Samuel de Champlain

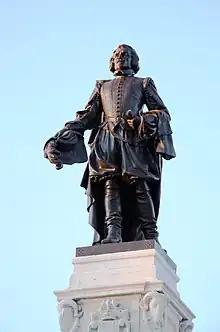
Statue of Samuel de Champlain at sunrise (looking to the north-west; with a similar expressive face as traditionally Jacques Cartier's), by (Paris, 1896–1898), as newly repaired for 2008, at Quebec City since 1898, near "Château Frontenac" grand hotel, on the "Terrasse Dufferin".

On 1 September 1615, at Cahiagué (a Wendat community on what is now called Lake Simcoe), he and the northern tribes started a military expedition against the Iroquois. The party passed Lake Ontario at its eastern tip where they hid their canoes and continued their journey by land. They followed the Oneida River until they arrived at the main Onondaga fort on October 10. The exact location of this place is still a matter of debate. Although the traditional location, Nichols Pond, is regularly disproved by professional and amateur archaeologists, many still claim that Nichols Pond is the location of the battle, south of Canastota, New York. Champlain attacked the stockaded Oneida village. He was accompanied by 10 Frenchmen and 300 Wendat. Pressured by the Huron Wendat to attack prematurely, the assault failed. Champlain was wounded twice in the leg by arrows, one in his knee. The conflict ended on October 16 when the French Wendat were forced to flee.